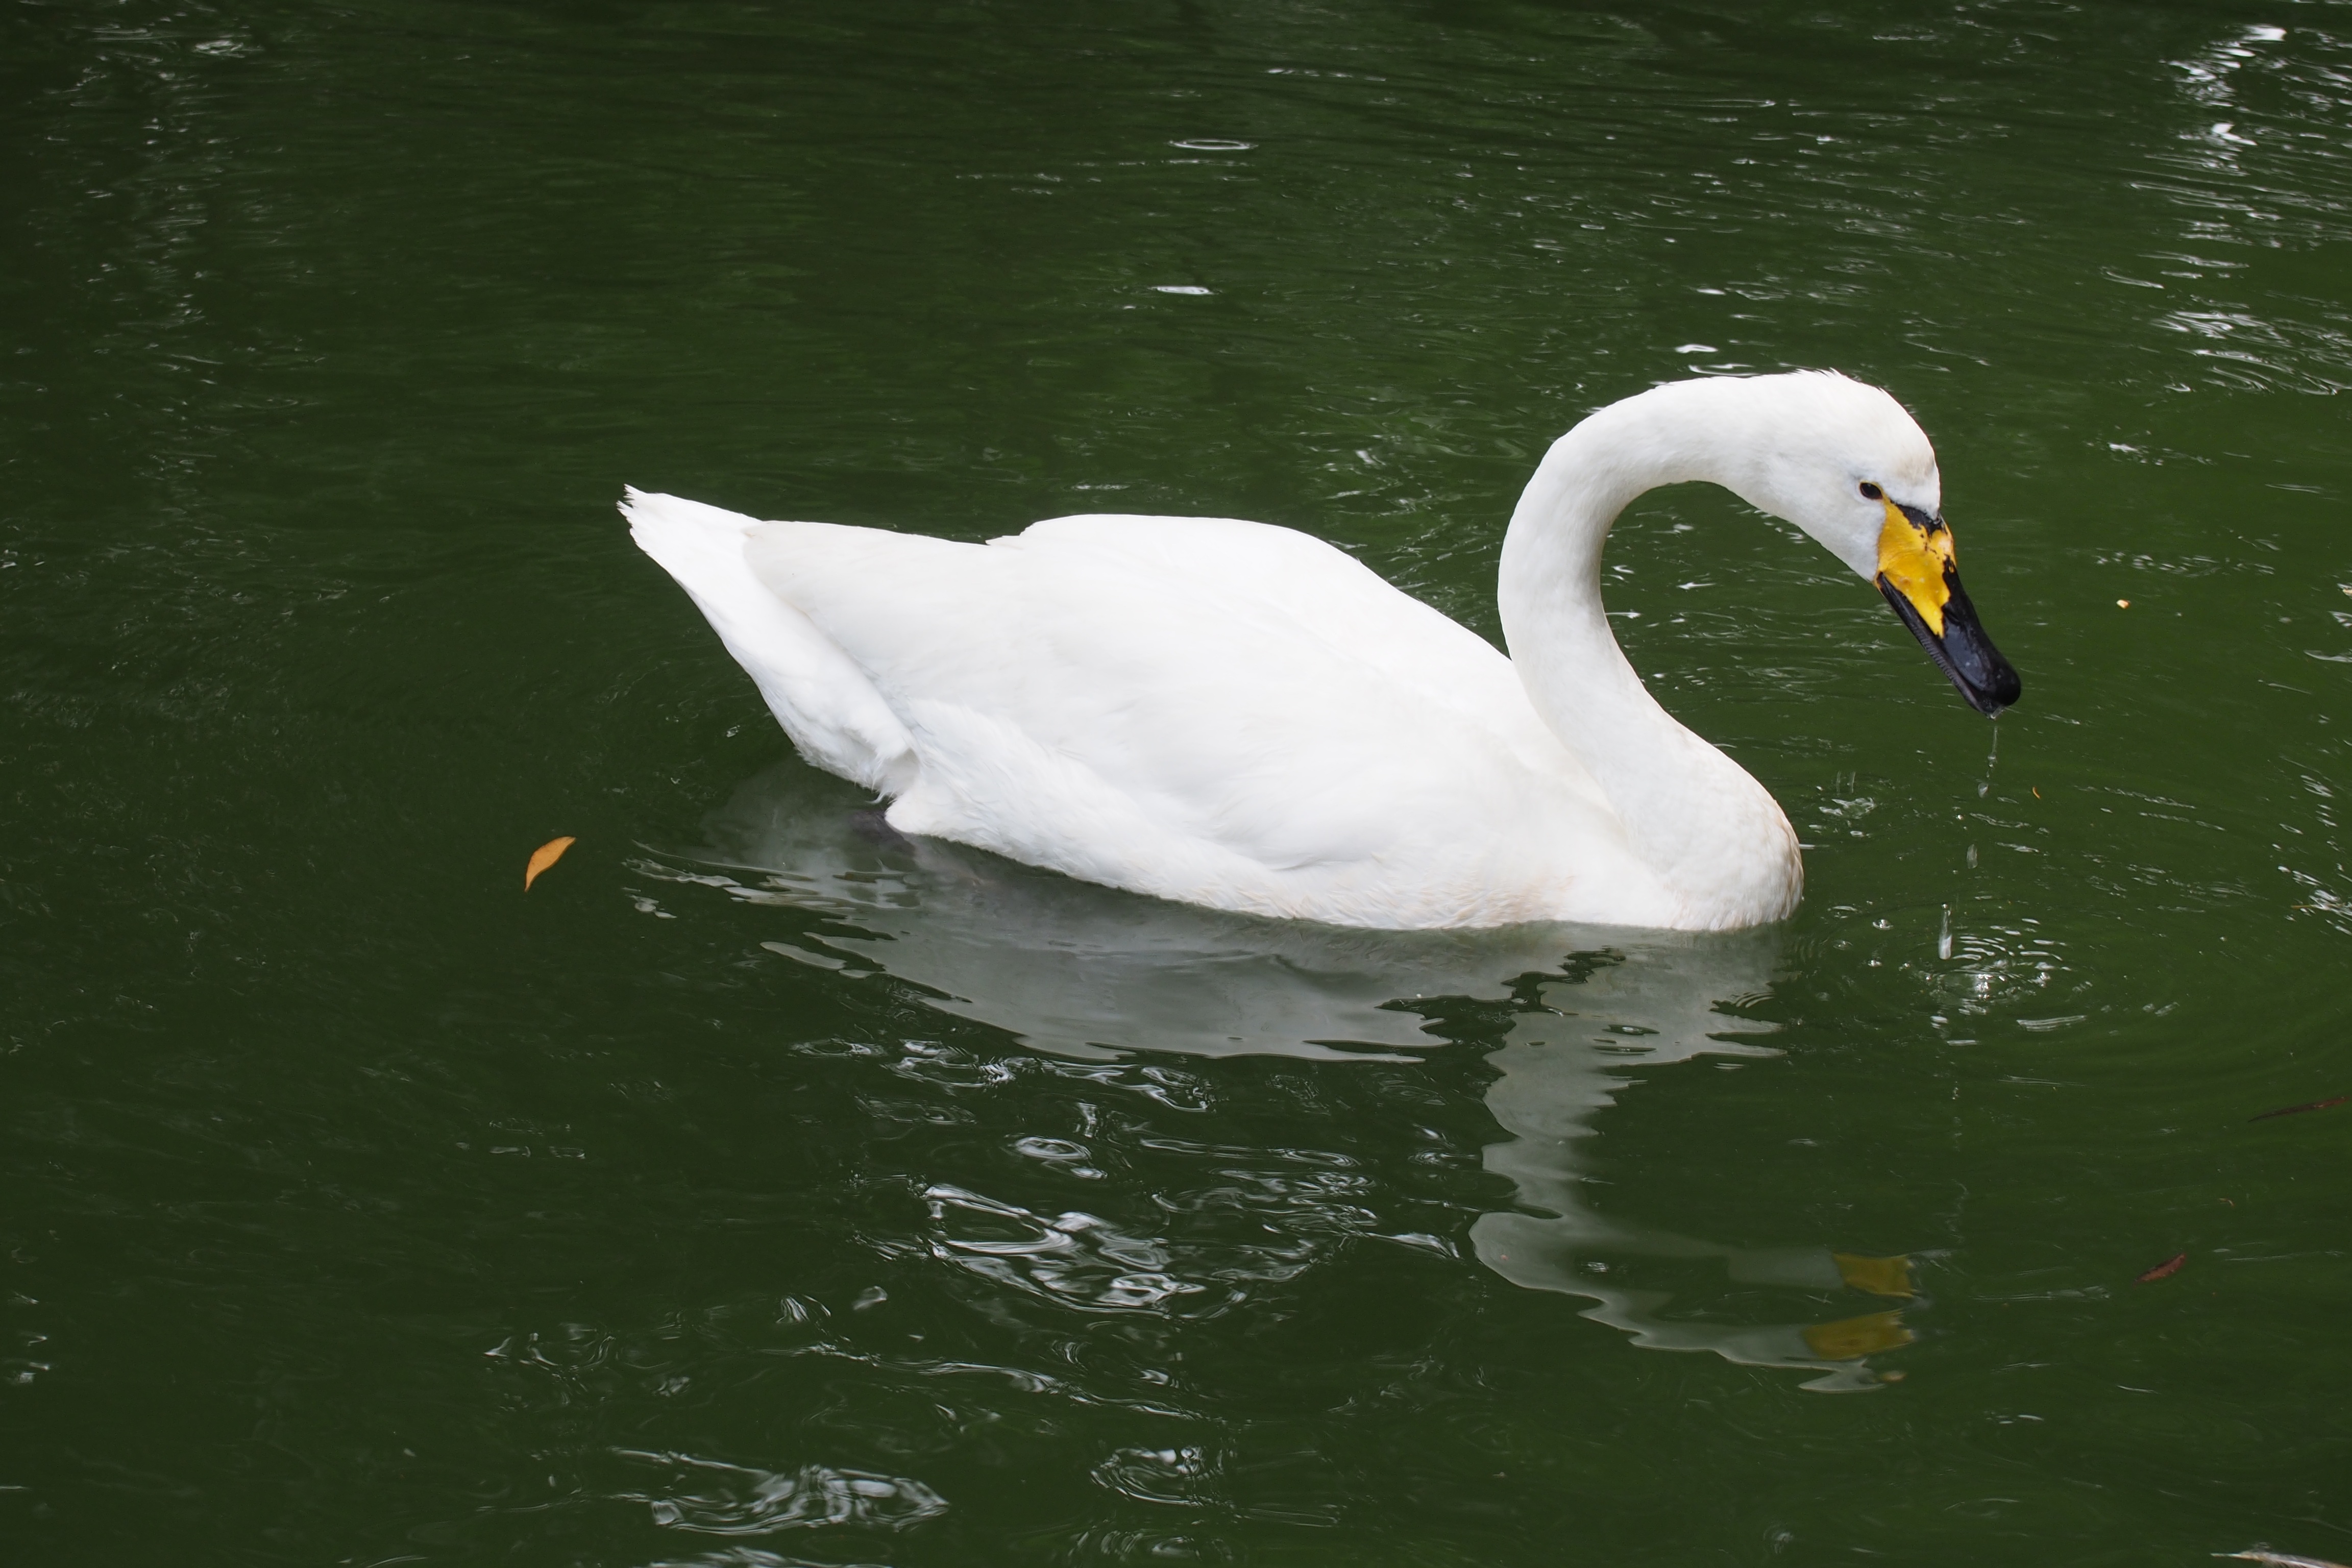
water, nature, bird, wing, wildlife, swim, reflection, beak, fauna, swan, duck, vertebrate, waterfowl, water bird, in the water, green water, the white swan, ducks geese and swans, clear wave